R-26 (salon)

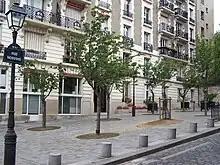
Former entrance to R-26 (Place Marcel-Aymé, Paris)

R-26 remains present in the popular imagination as an exclusive meeting place of many avant-garde artists of the 1930s to 1960s. The address's exterior (now 2 Place Marcel-Aymé), located next to Jean Marais's statue of Le Passe-muraille, attracts many tourists visiting Montmartre, particularly those interested in the legacy of Django Reinhardt. The salon has been the subject of several television documentaries for France 4, History and ITV, and has inspired various museum exhibitions as well as numerous musical anthologies.